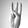
ASL letter: W